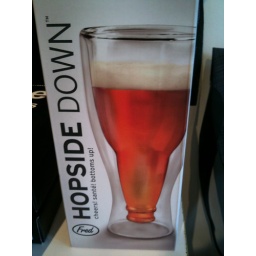
Beer bottle in a beer glass